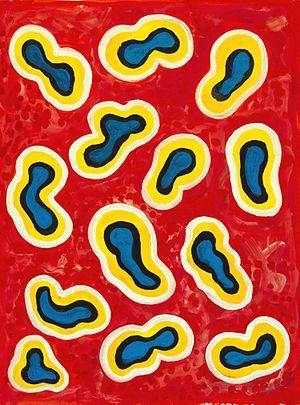
Lucas Suppin est un peintre autrichien d'origine slovène.